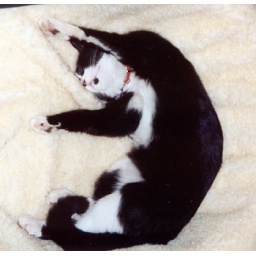
Tiara sleeping in Mochas bed sm